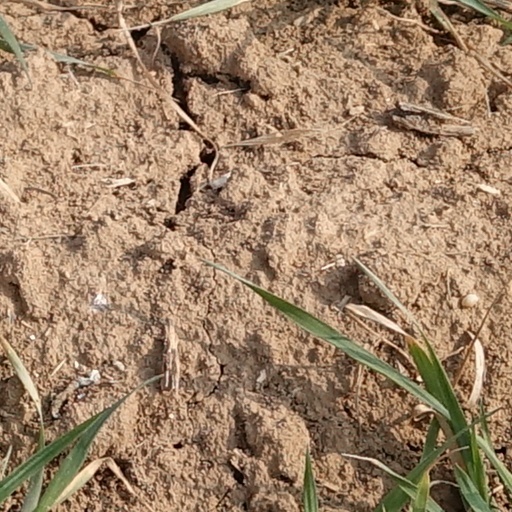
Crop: wheat